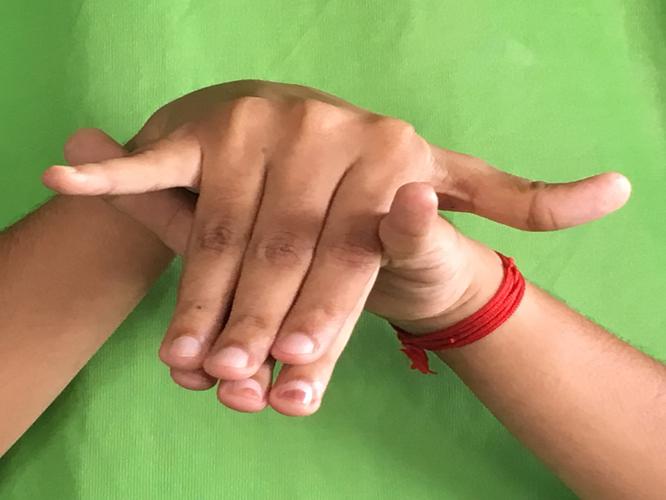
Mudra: Varaha
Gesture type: double_hand